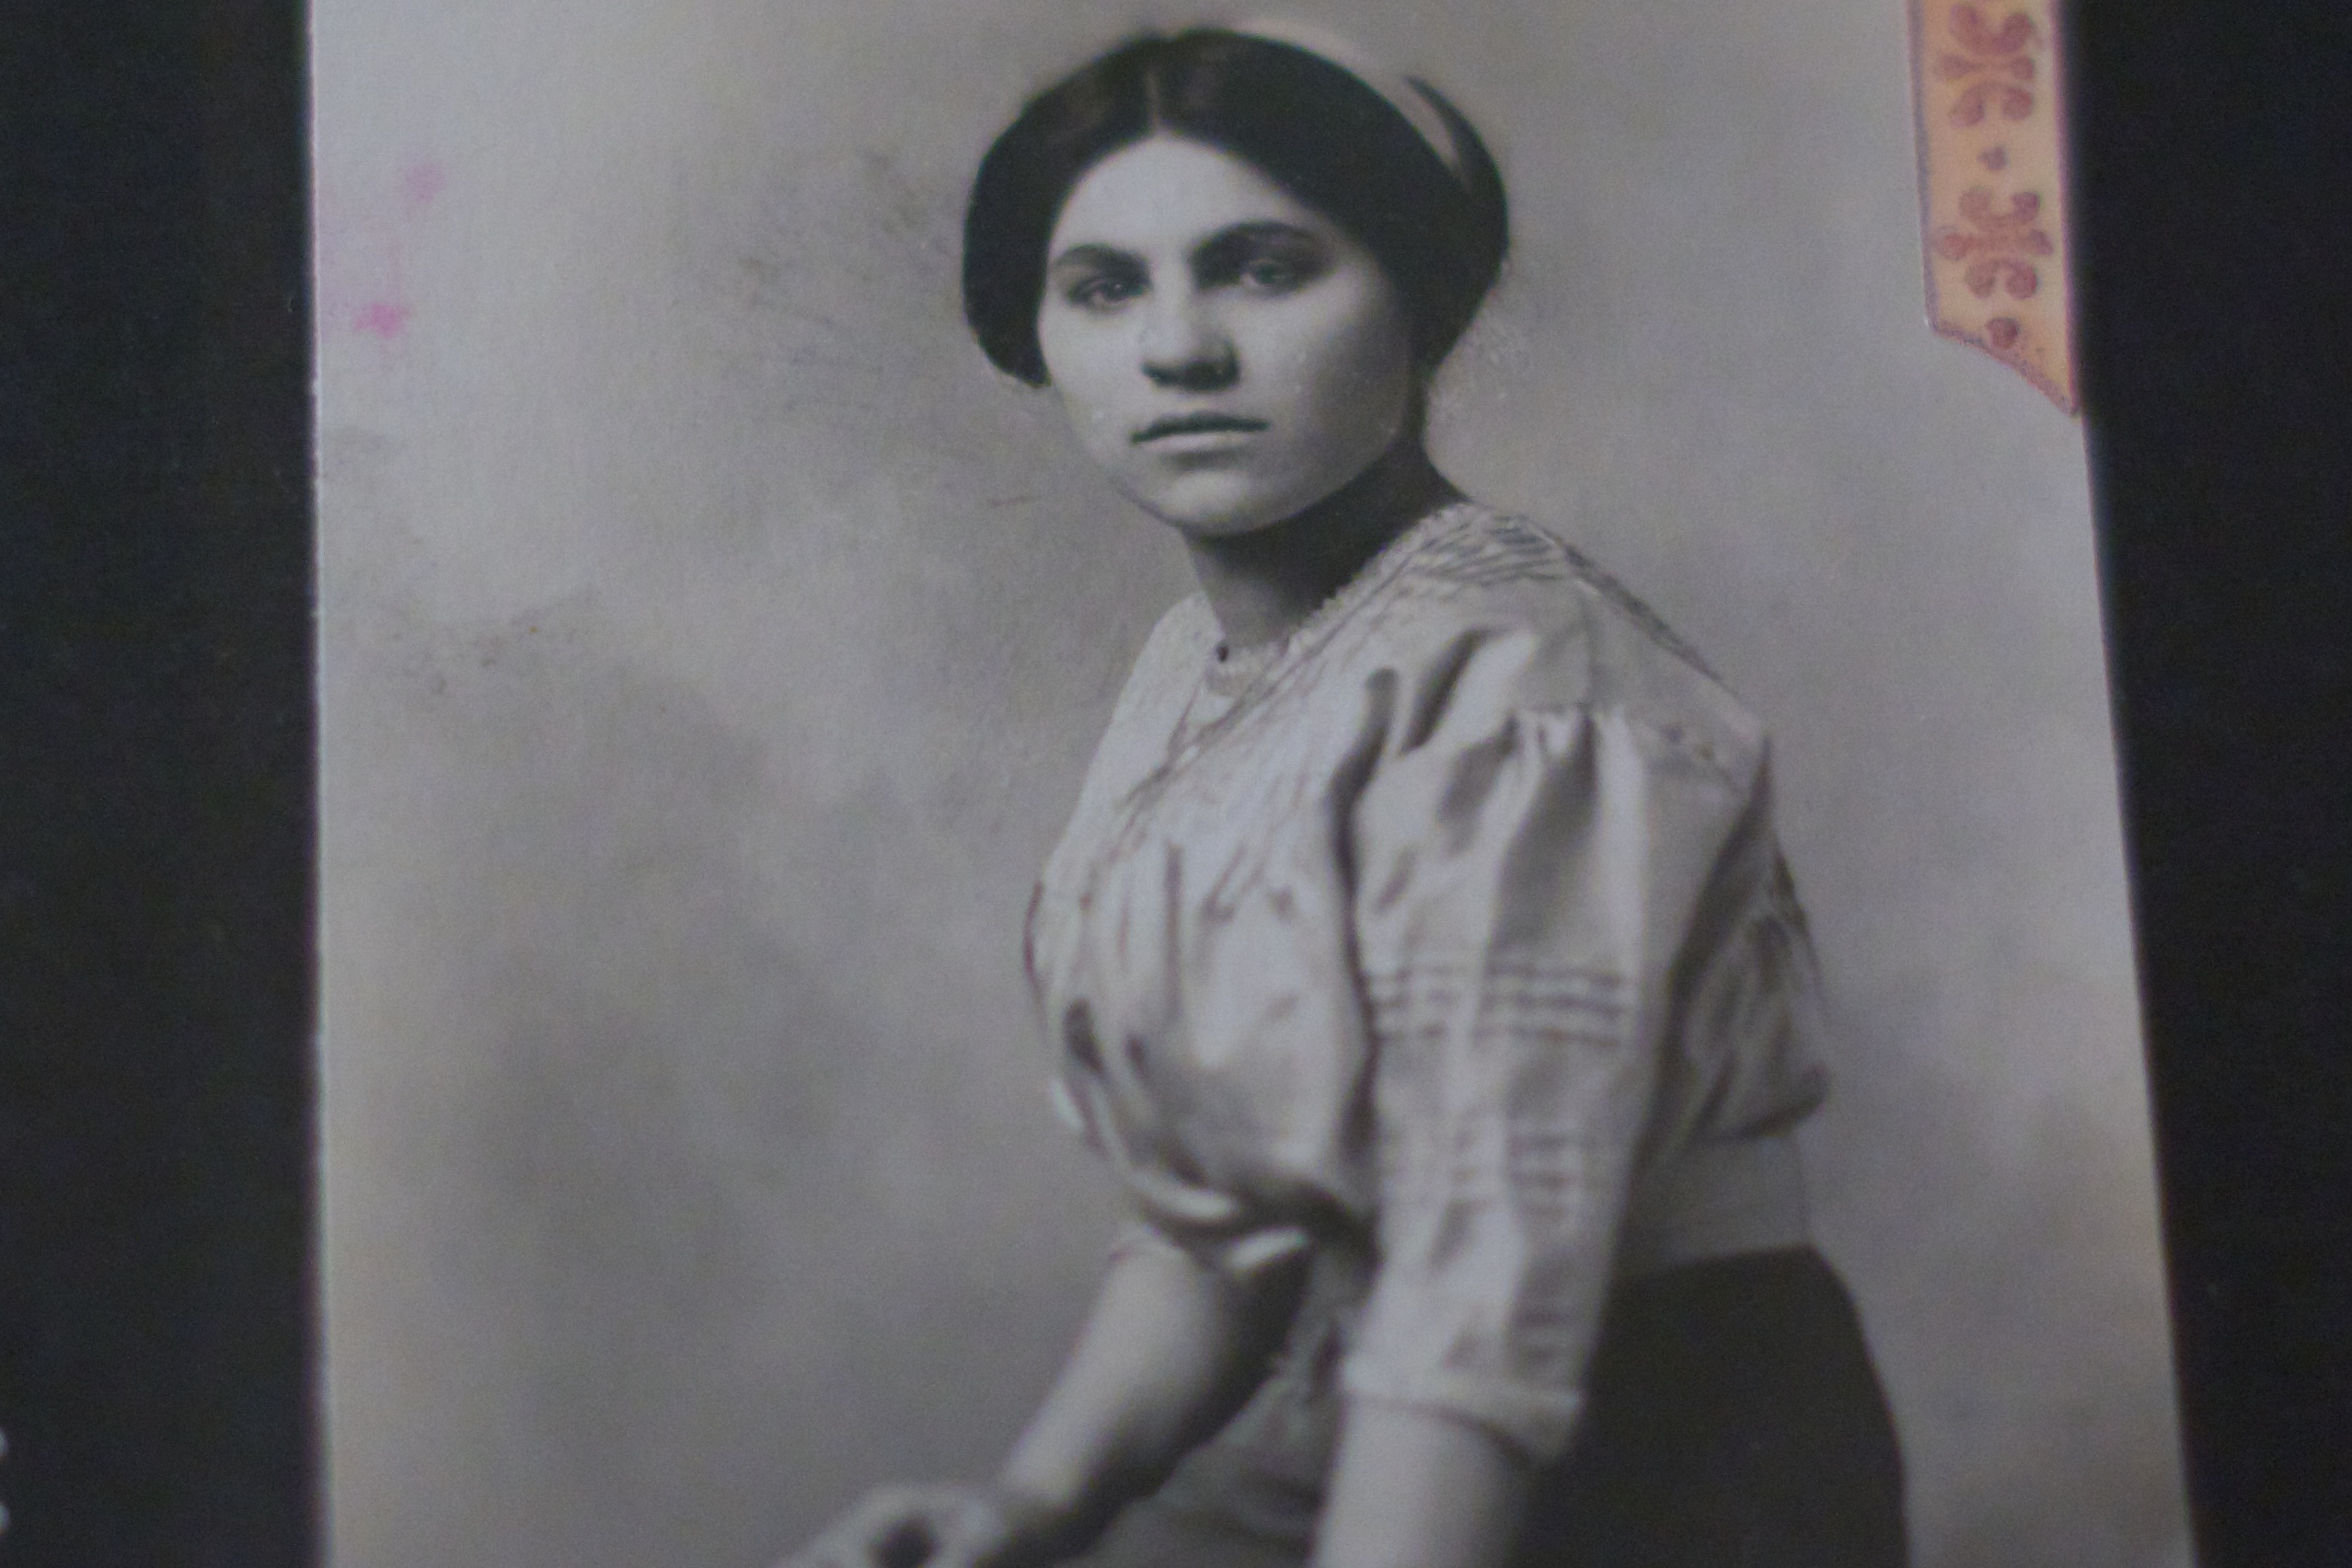
sculpture, art, drawing, odyssey